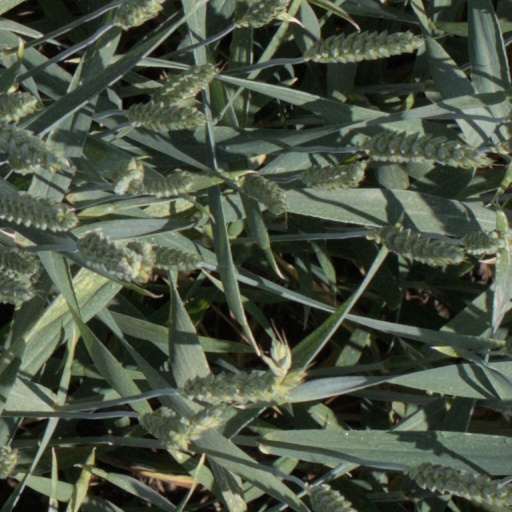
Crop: wheat